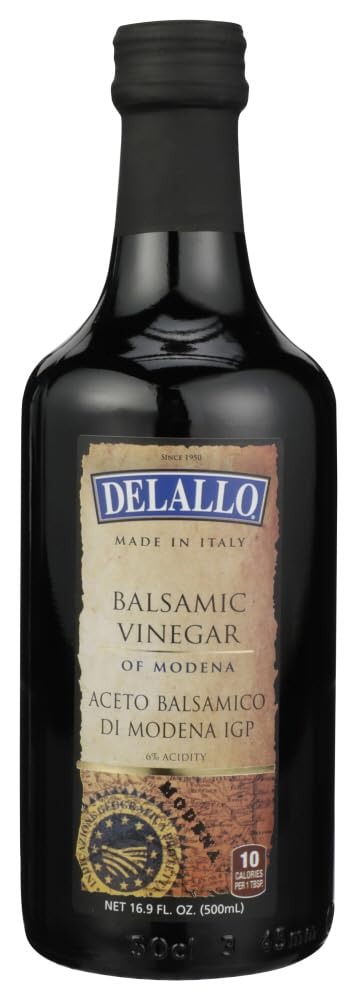
Item Name: Delallo Vinegar Balsamic
Value: 12.0
Unit: Count

Price: 4.86